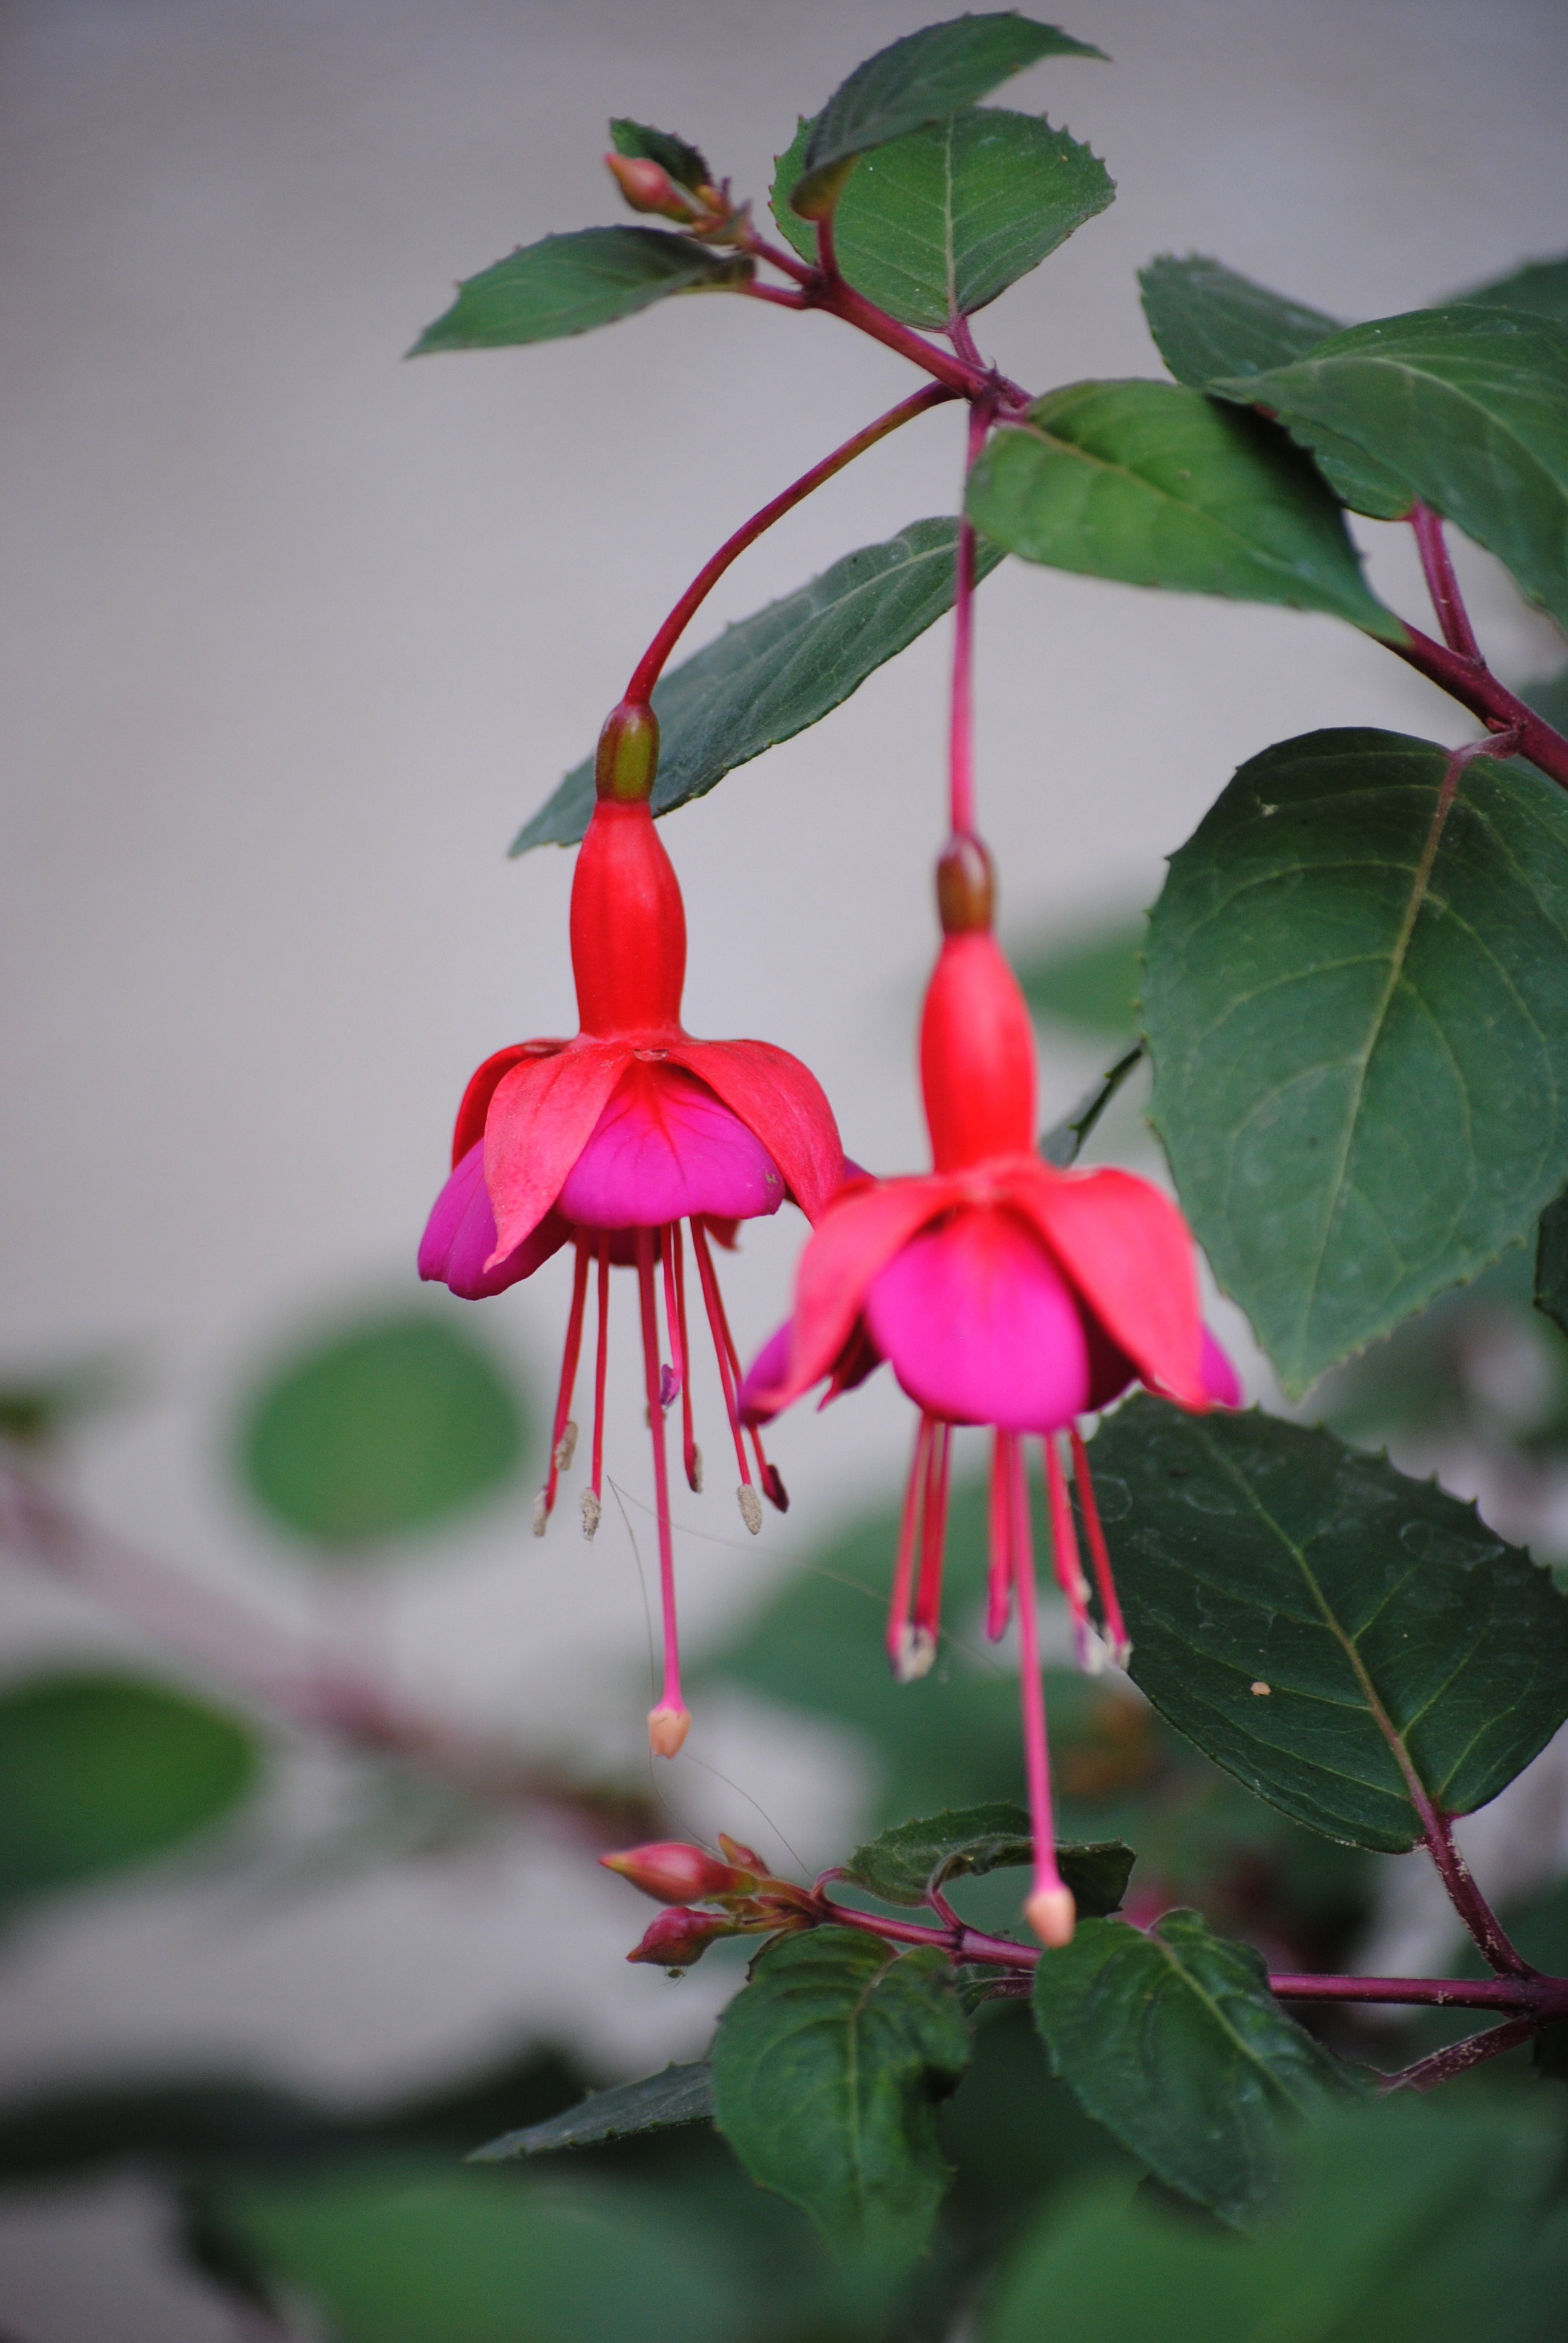
blossom, plant, leaf, flower, petal, green, red, botany, pink, flora, shrub, fuchsia, macro photography, ornamental plant, flowering plant, land plant